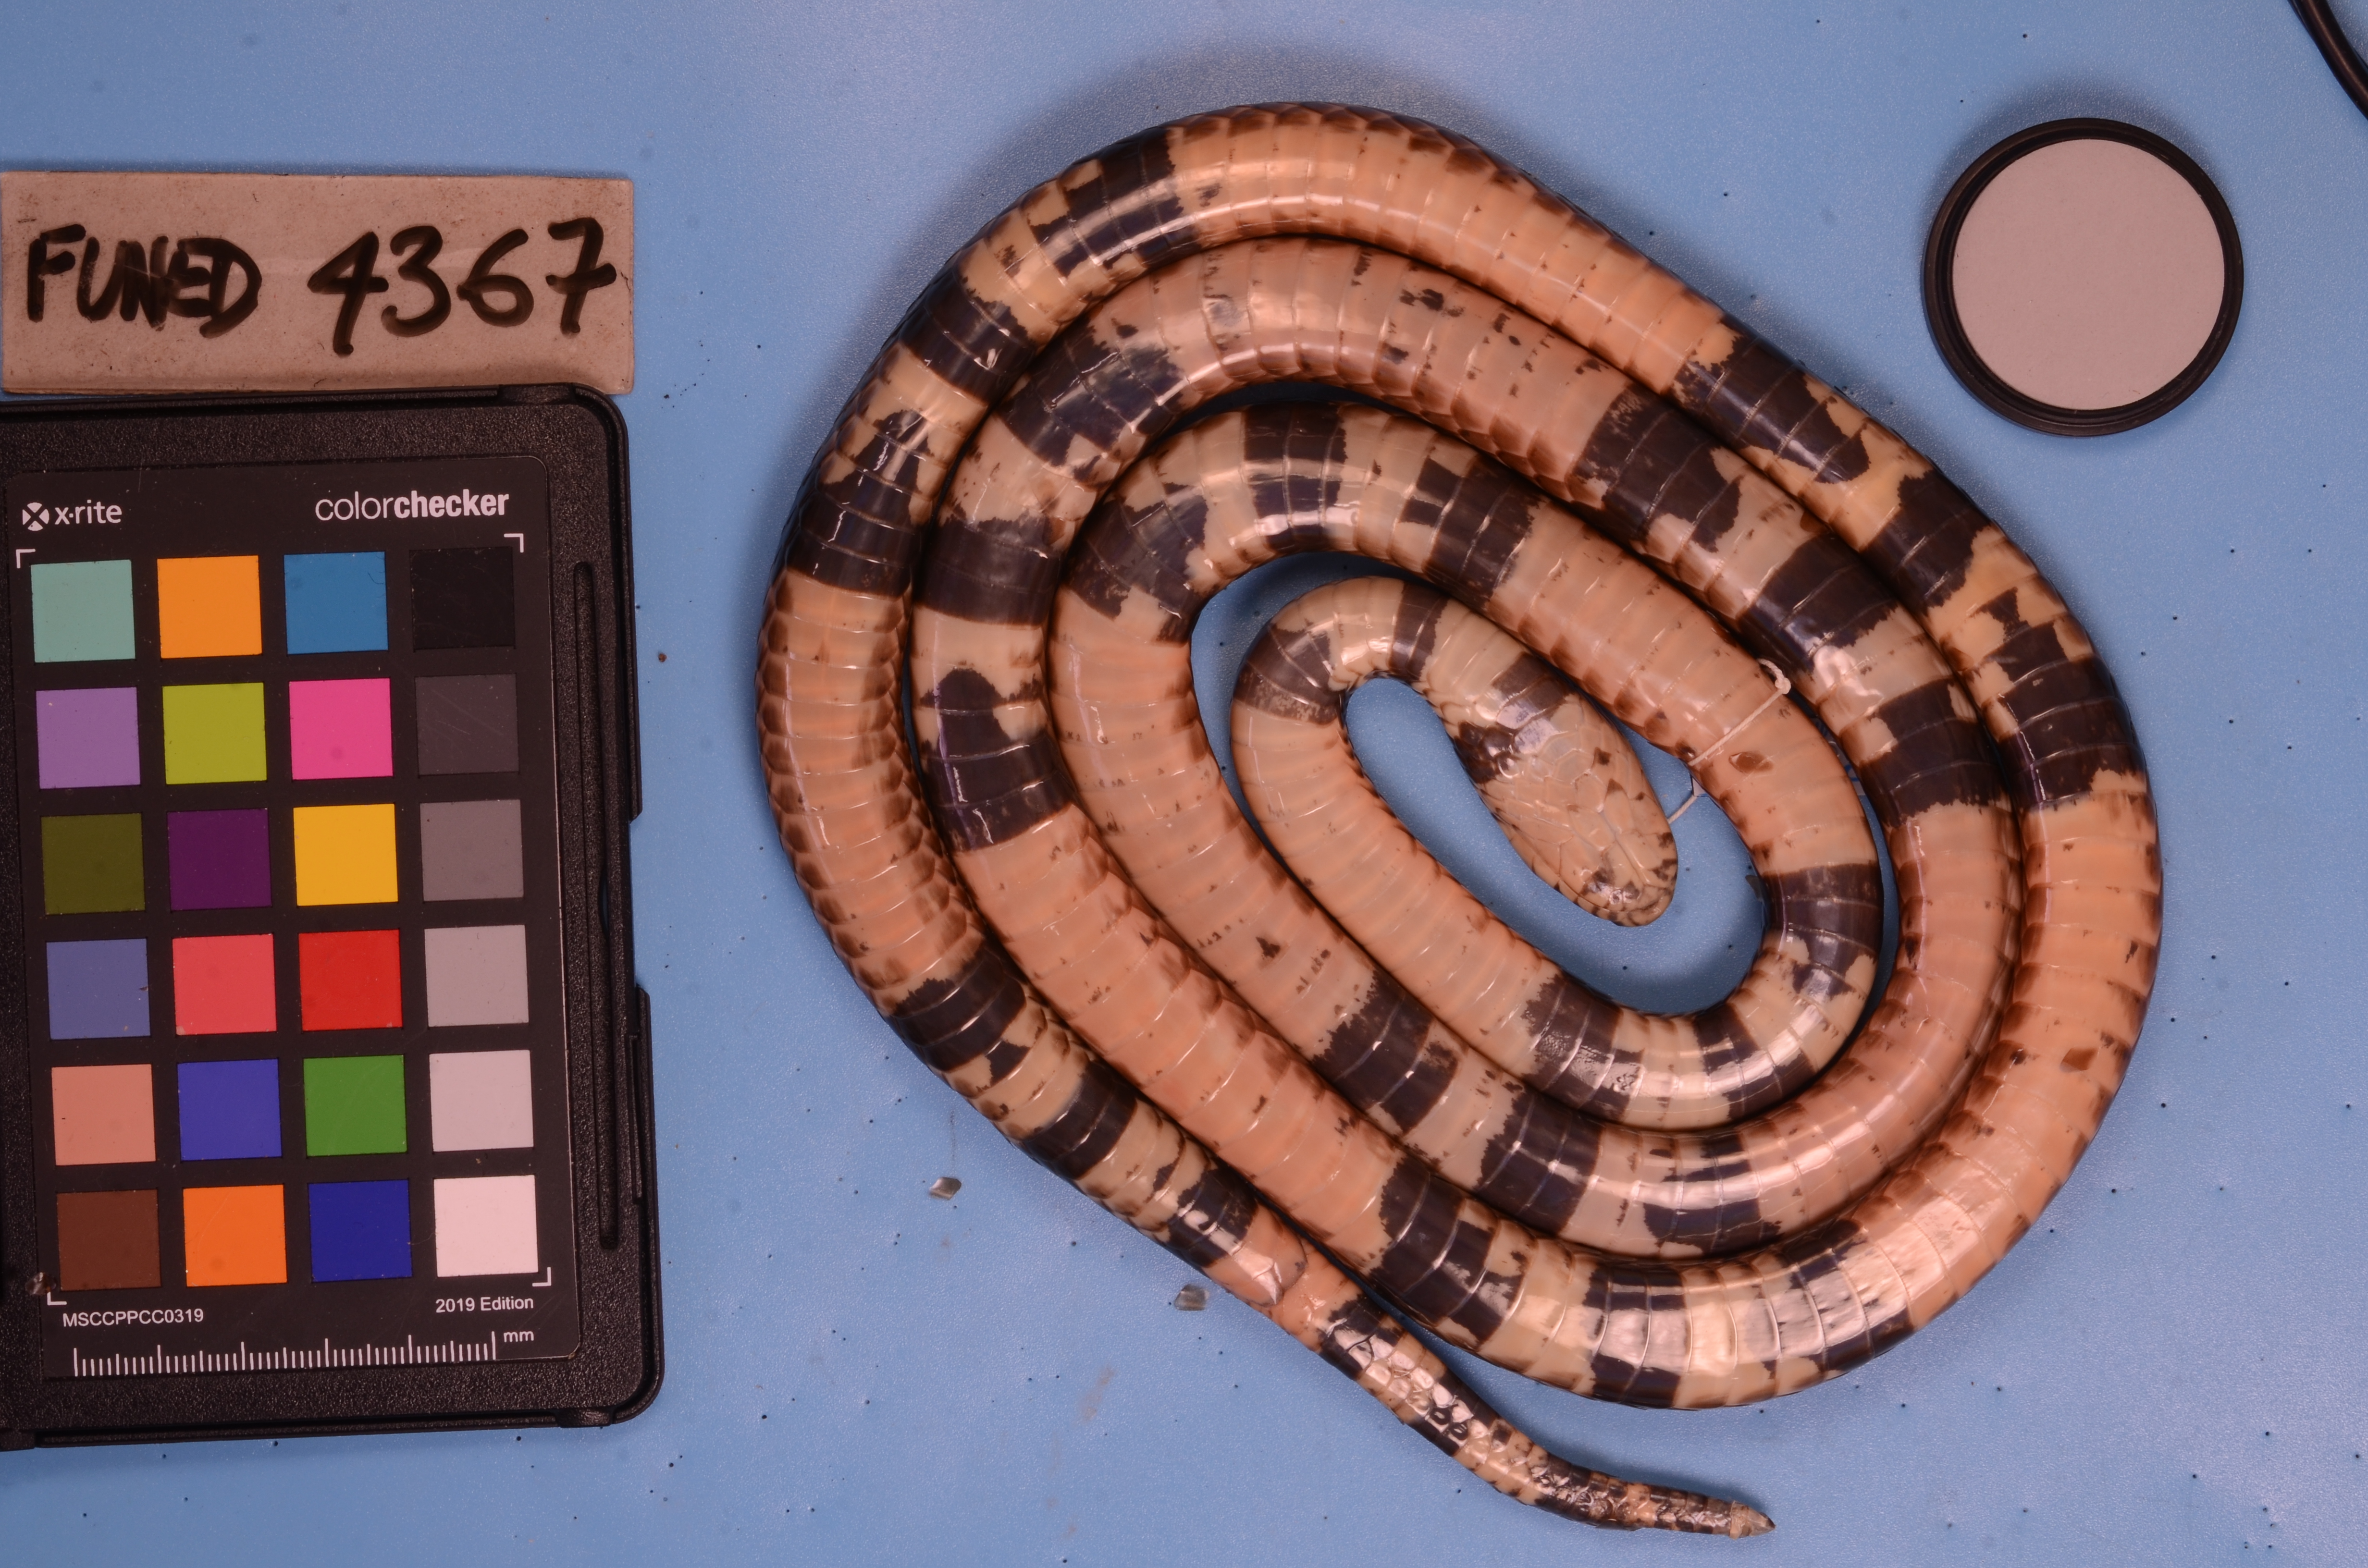
Species: Micrurus frontalis
View: ventral
Mimicry status: model